1911 Indianapolis 500

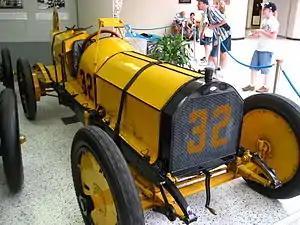
The Marmon Wasp, the car that won the 1911 Indianapolis 500.

Over the previous two seasons (1909 and 1910), the Speedway had scheduled numerous smaller races during a series of meets over the two years. In a departure from that policy, for 1911 the management decided to instead schedule a single, large-scale event attracting widespread attention from both American and European racing teams and manufacturers. It proved to be a successful event, immediately establishing itself as both the premier motorsports competition in the US and one of the most prestigious in the world.